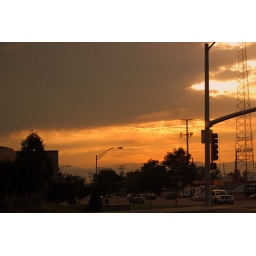
The sunset over the mountains driving home from grandma and papa's hotel.